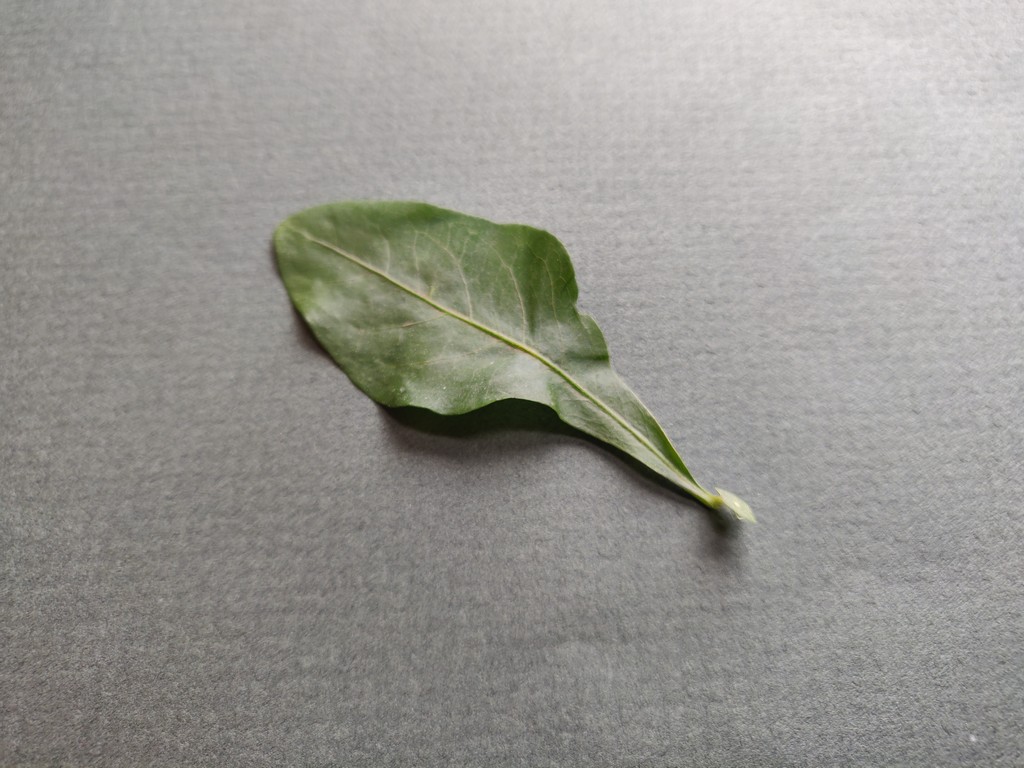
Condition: Healthy
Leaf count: single
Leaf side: front